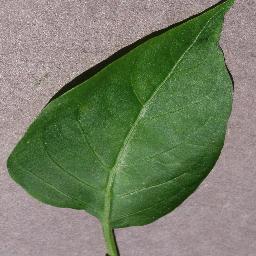
Label: Pepper,_bell___healthy